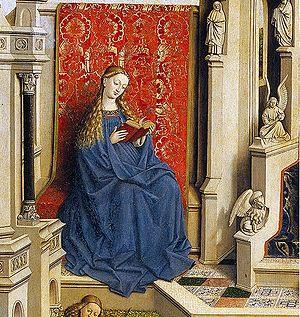
La Fontaine de la Grâce et le Triomphe de l'Église sur la Synagogue est une huile sur panneau achevée entre 1440 et 1450.